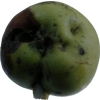
Label: Apple 12